Leo Kauppi

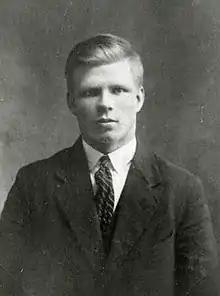

Leo Kauppi, originally "Kauppinen", (February 4, 1900 – 1938) was a Finnish American wrestler, singer and songwriter. He was the most popular Finnish American singer in the 1920s.